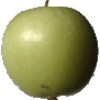
Label: Apple Granny Smith 1